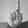
ASL letter: D